Jello Biafra

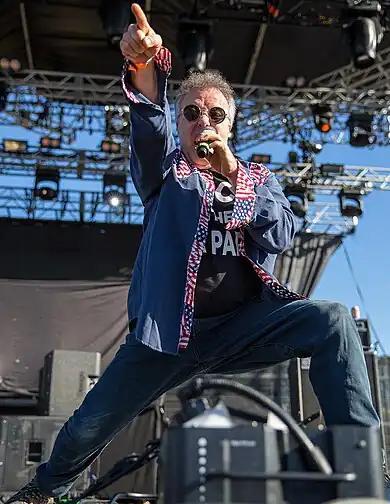
Biafra performing at the 2014 Fun Fun Fun Fest

Eric Reed Boucher (born June 17, 1958), known professionally as Jello Biafra, is an American singer, spoken word artist and political activist. He is the former lead singer and songwriter for the San Francisco punk rock band Dead Kennedys.